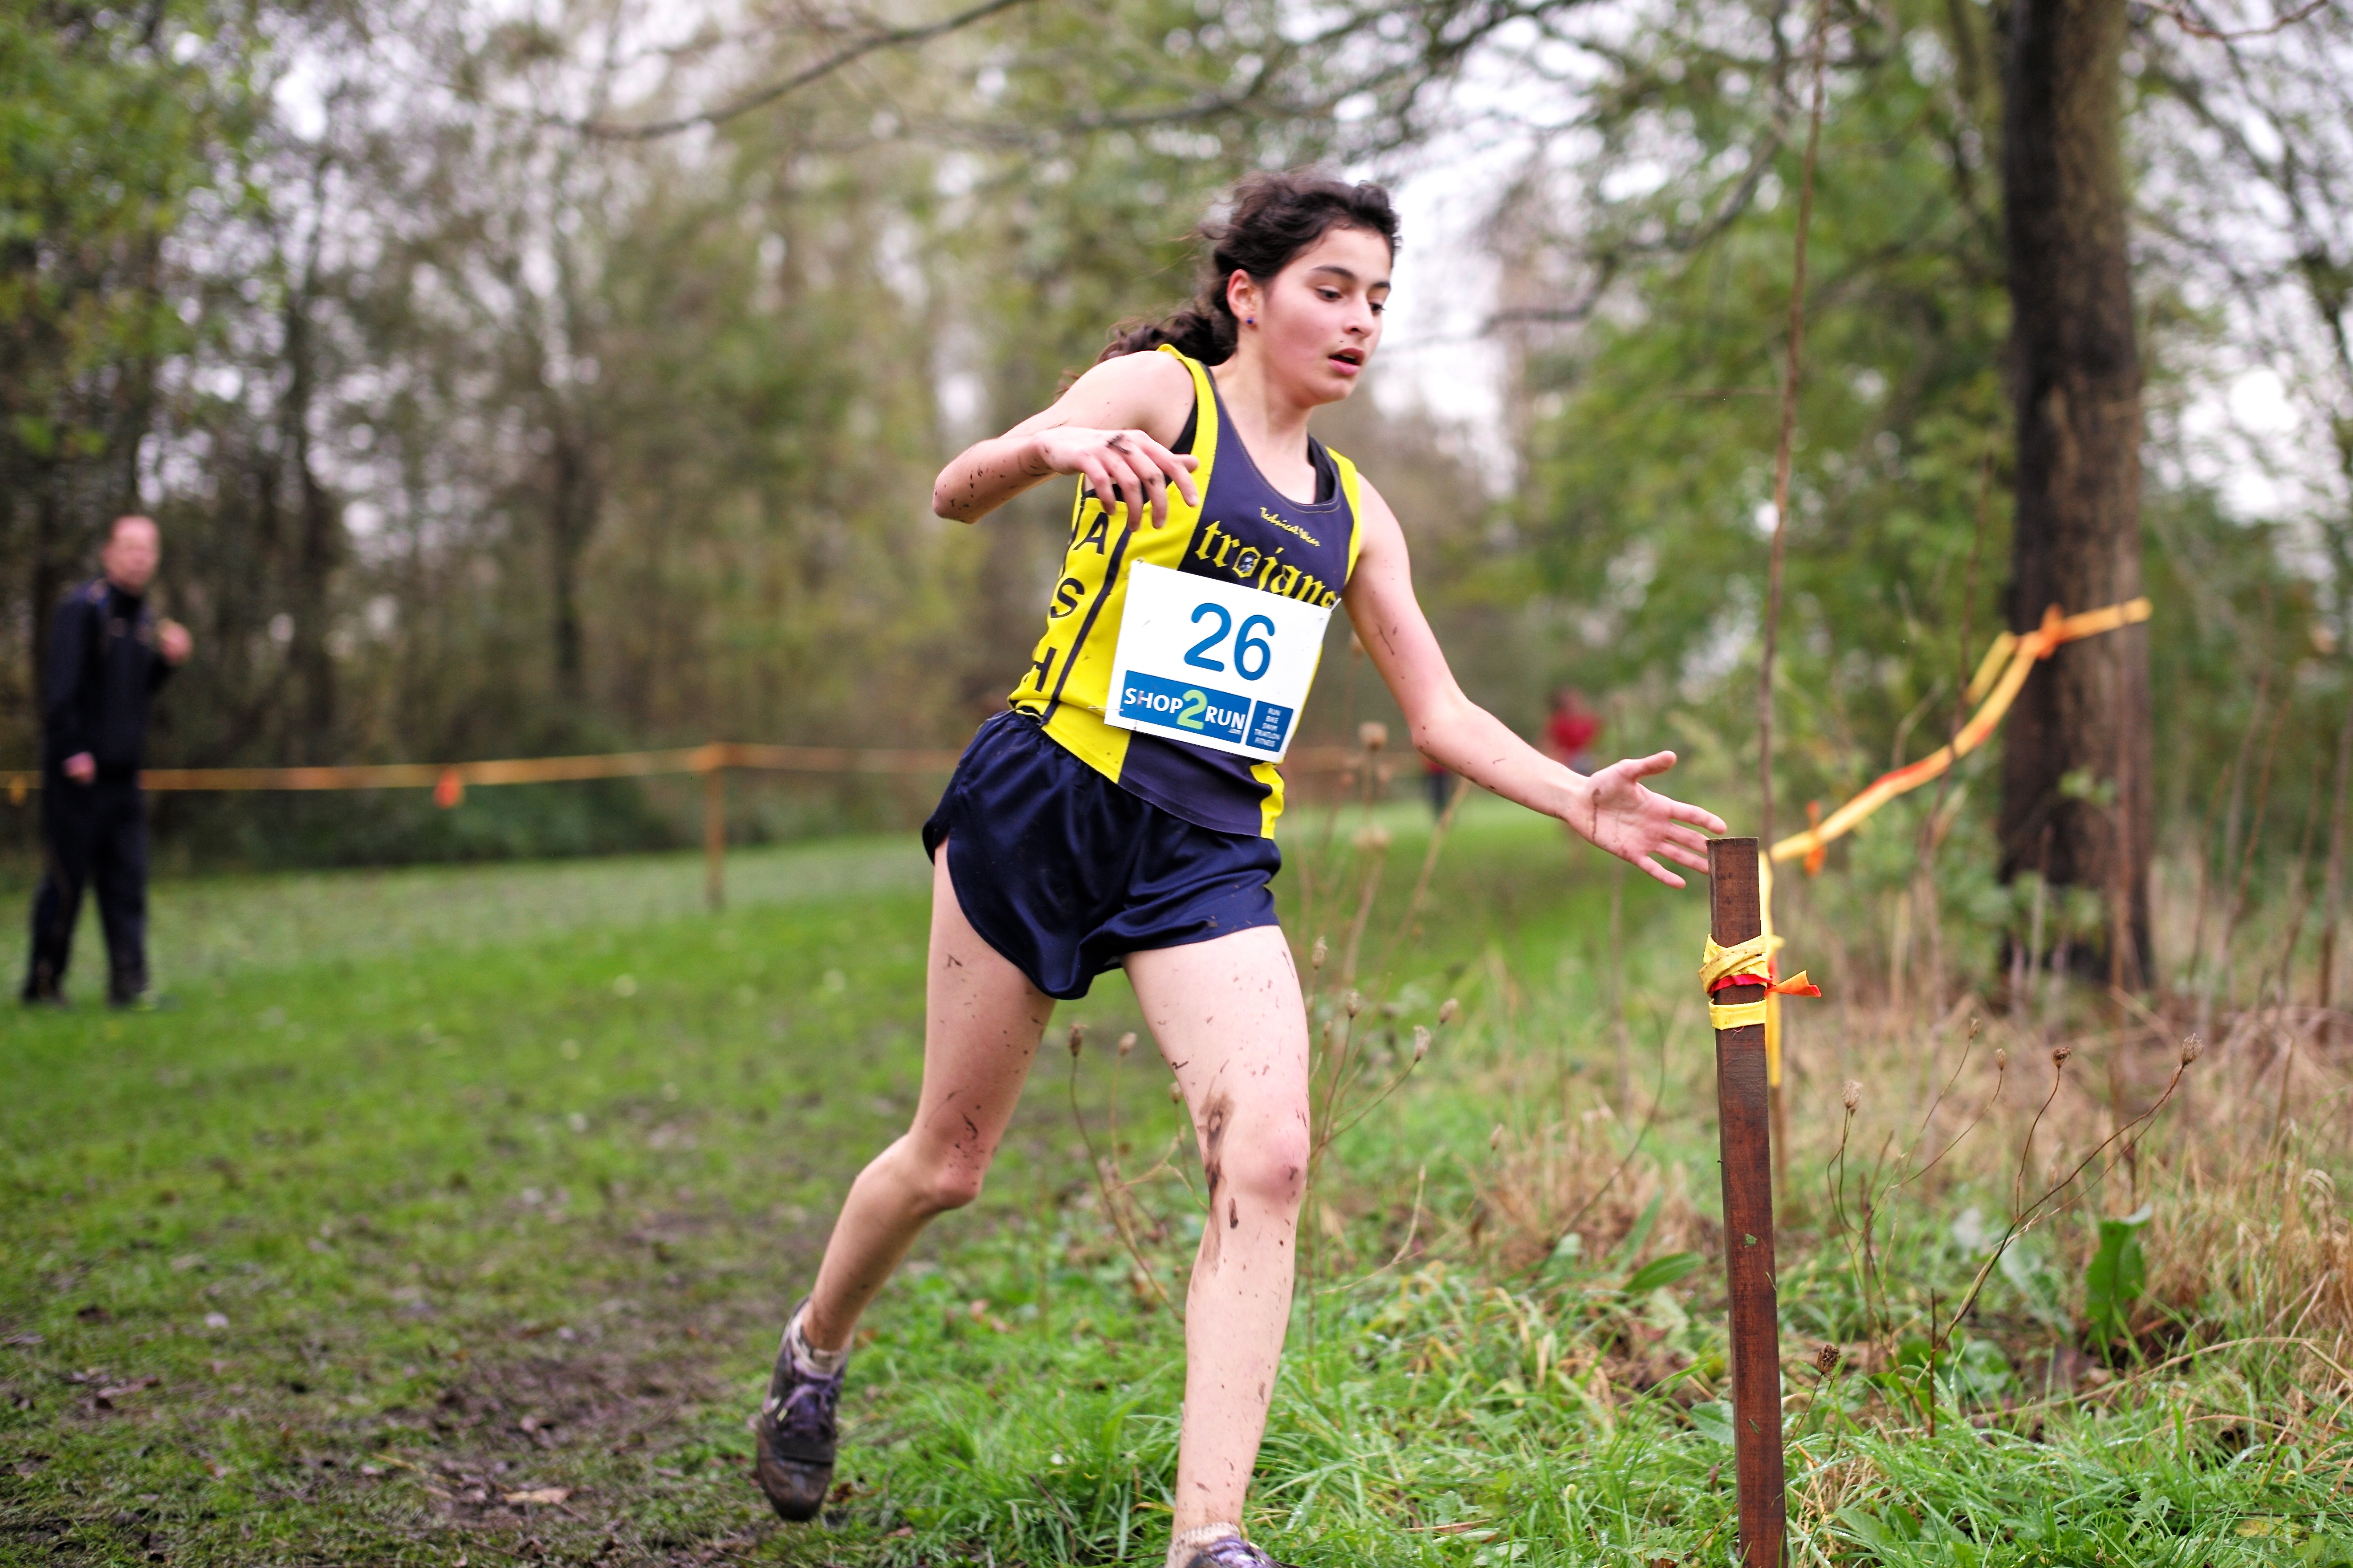
person, running, recreation, jogging, race, sports, endurance, athletics, physical exercise, outdoor recreation, human action, individual sports, ultramarathon, duathlon, long distance running, cross country running, cross country cycling